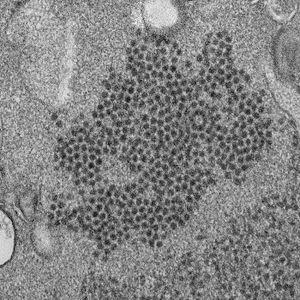
L'entérovirus 68 est un entérovirus de la famille des Picornaviridae. Découvert en Californie en 1962 et considéré rare, il connaît une certaine croissance depuis le début du XXIᵉ siècle.